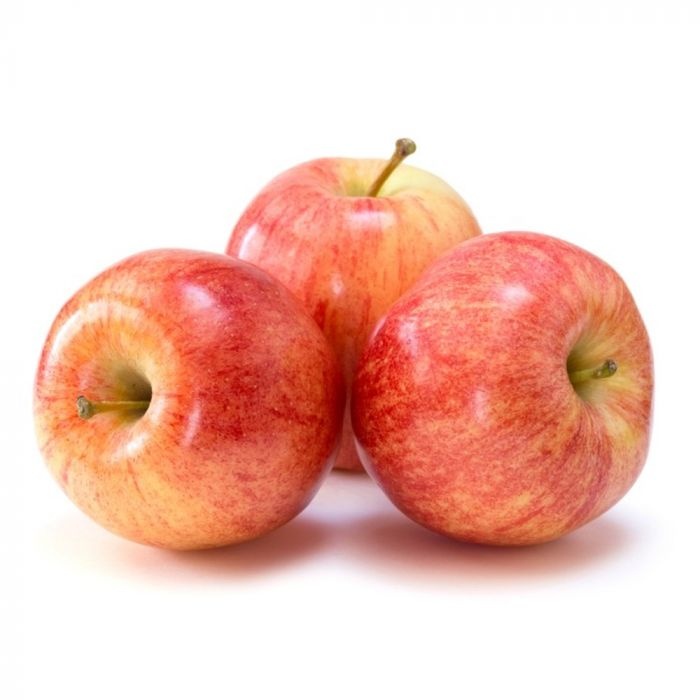
FRESH Royal Gala Apples, Approx 18Kg
Gala apples have a mild flavour and crisp, orange-yellow peel with scarlet striations. They rank among the best apples for making cider, eating raw, making applesauce, and adding to salads. Origin: SOUTH AFRICA
Brand: FRESH
Category: Food, Beverages & Tobacco > Food Items > Fruits & Vegetables > Fresh & Frozen Fruits > Apples